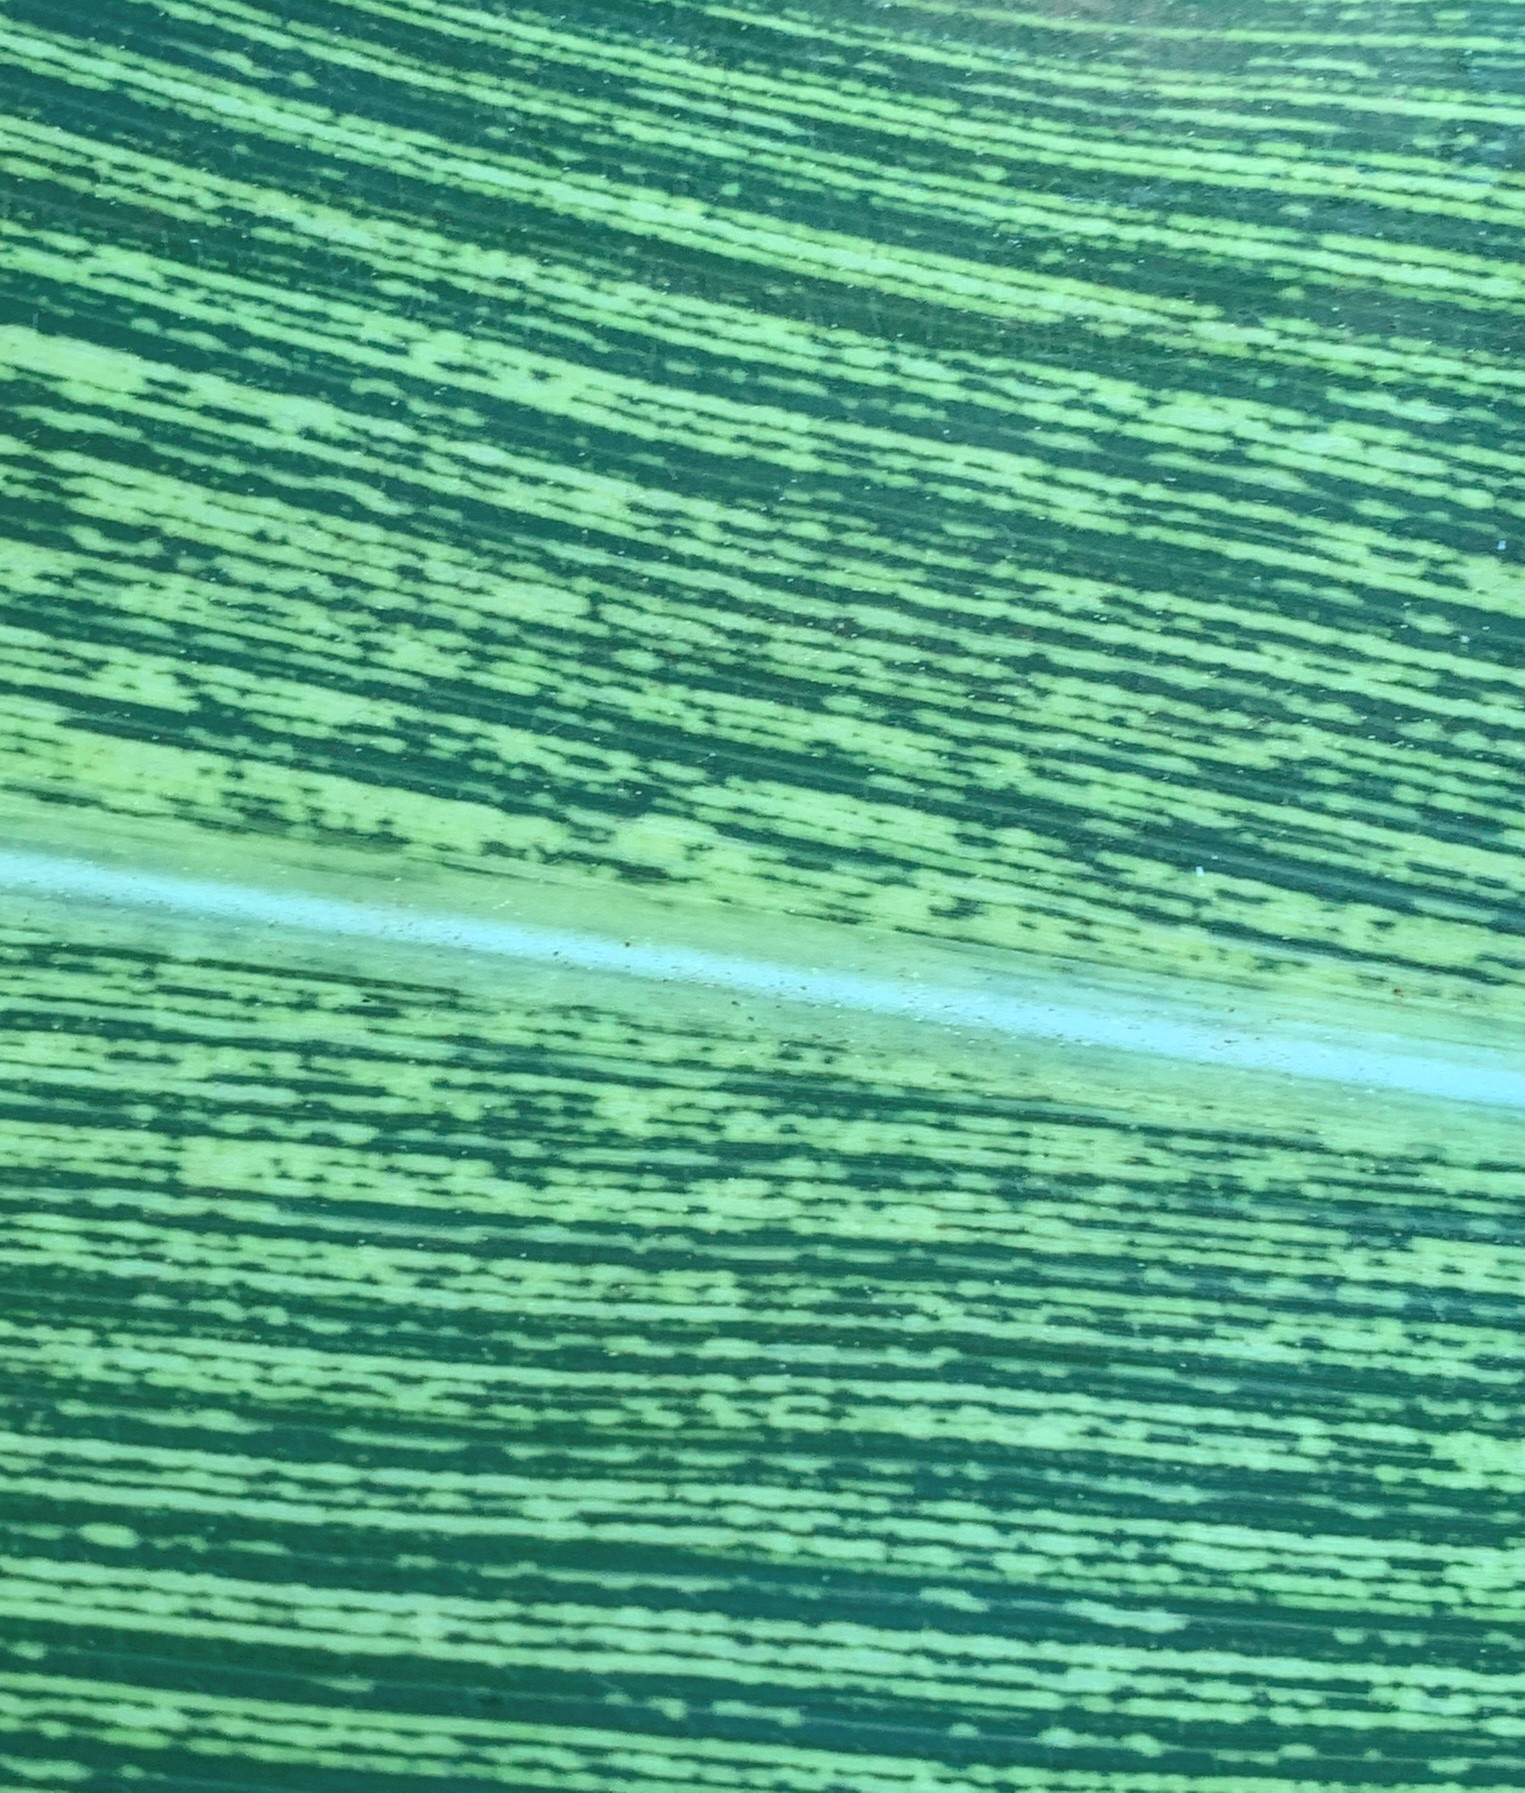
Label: MSV